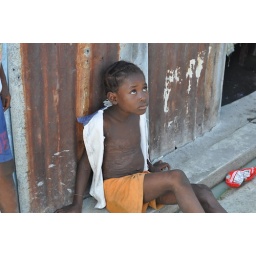
this little girl was sitting in front of her home. She was painfully burned and could not walk.